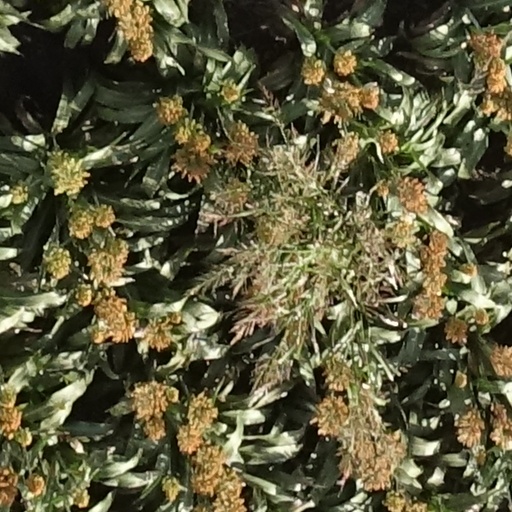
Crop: sorghum